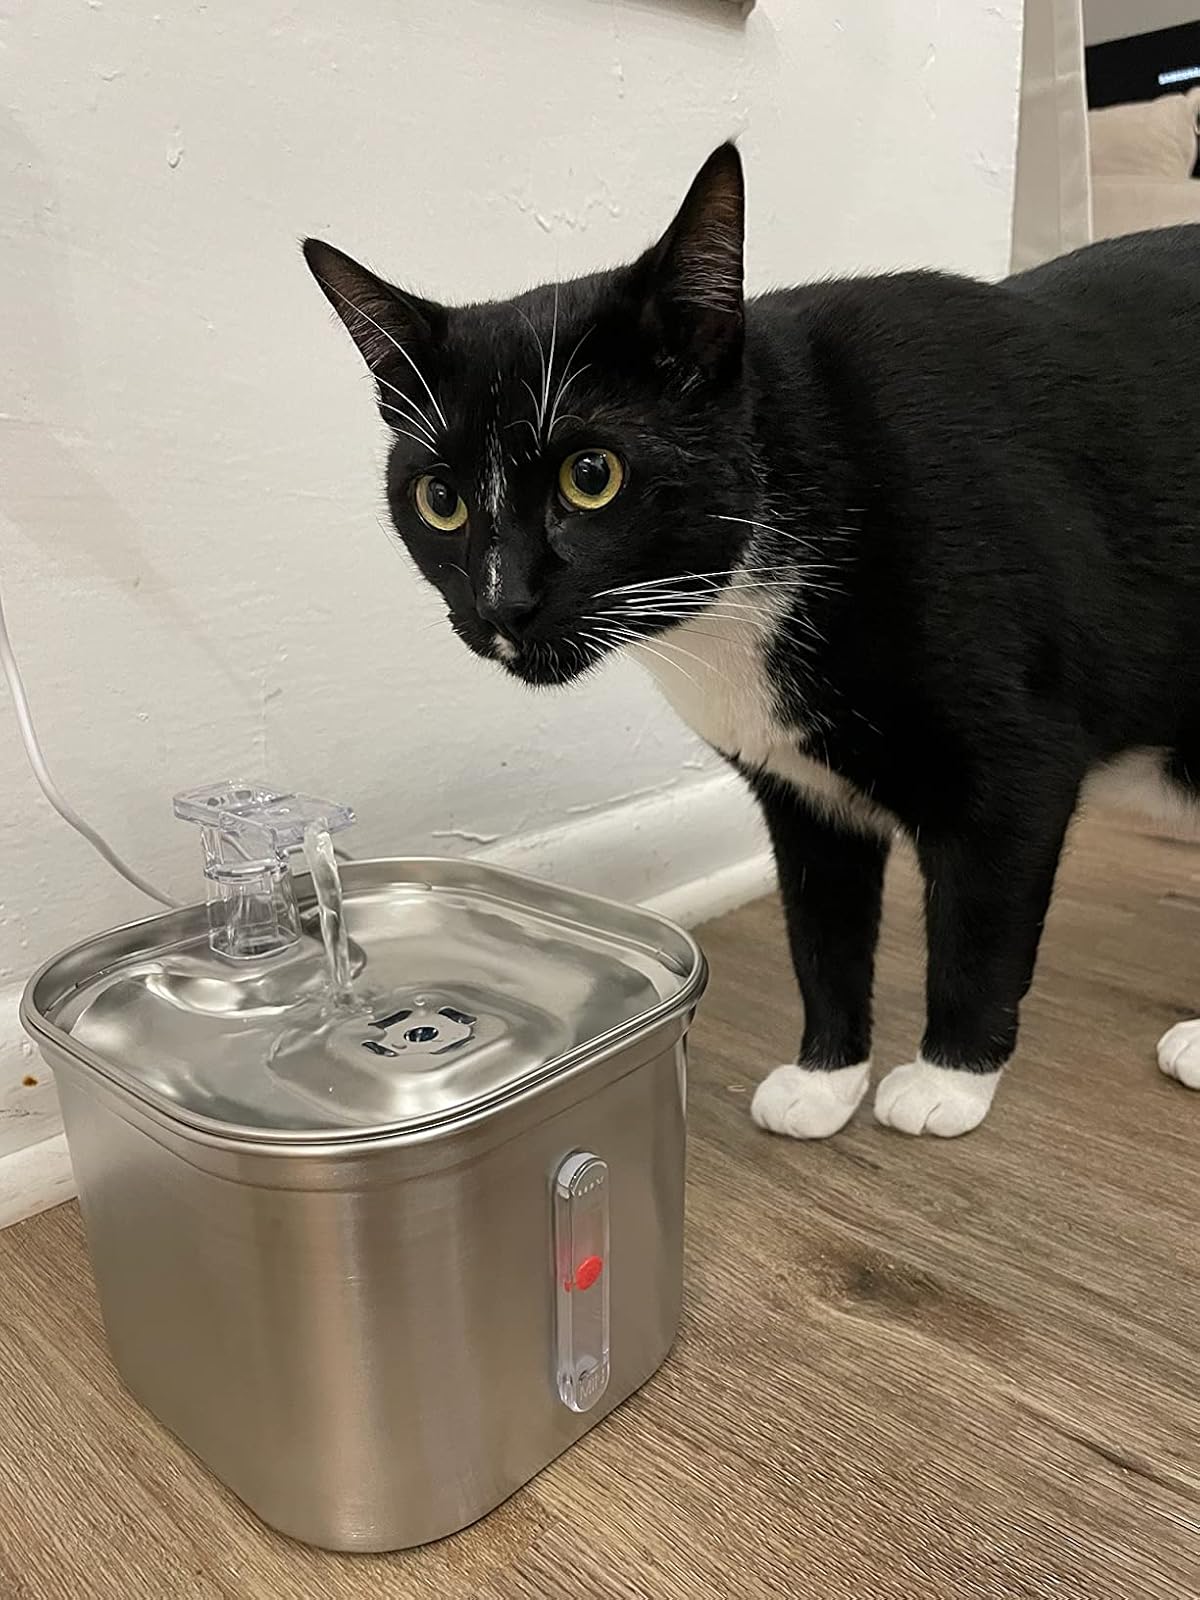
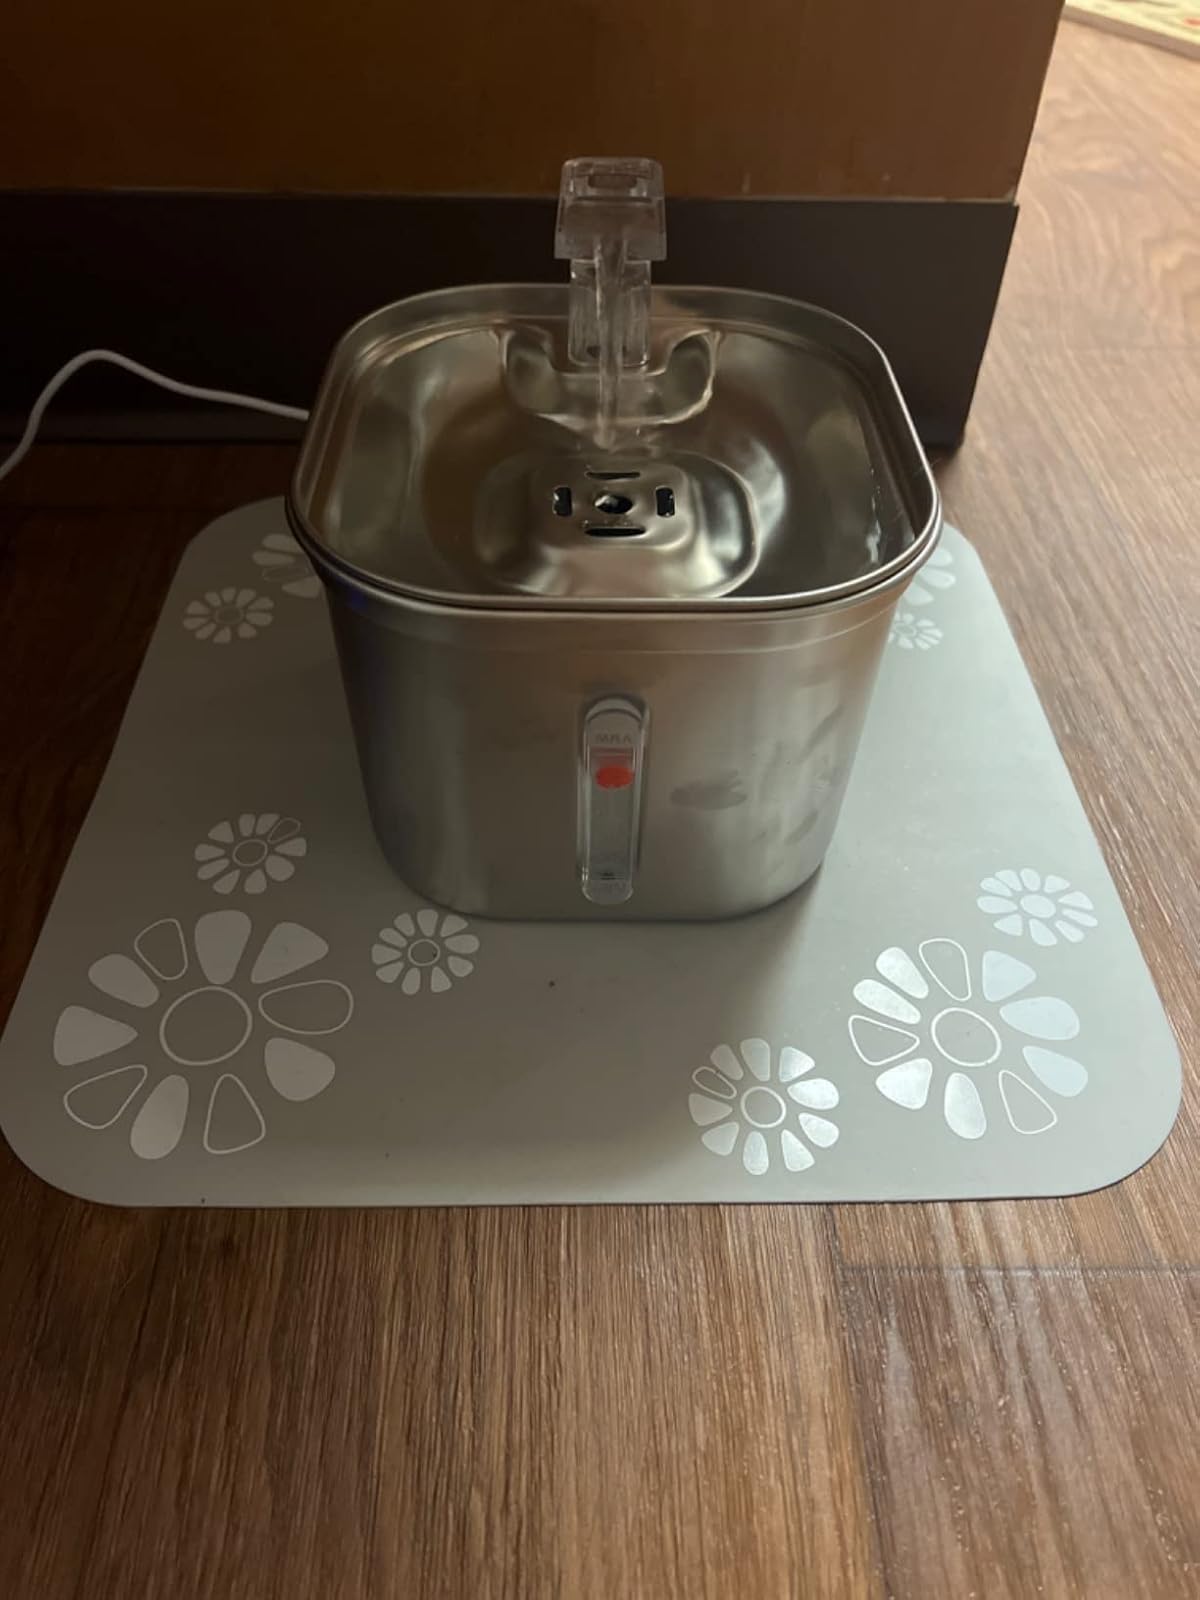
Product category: items_bowl
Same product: yes